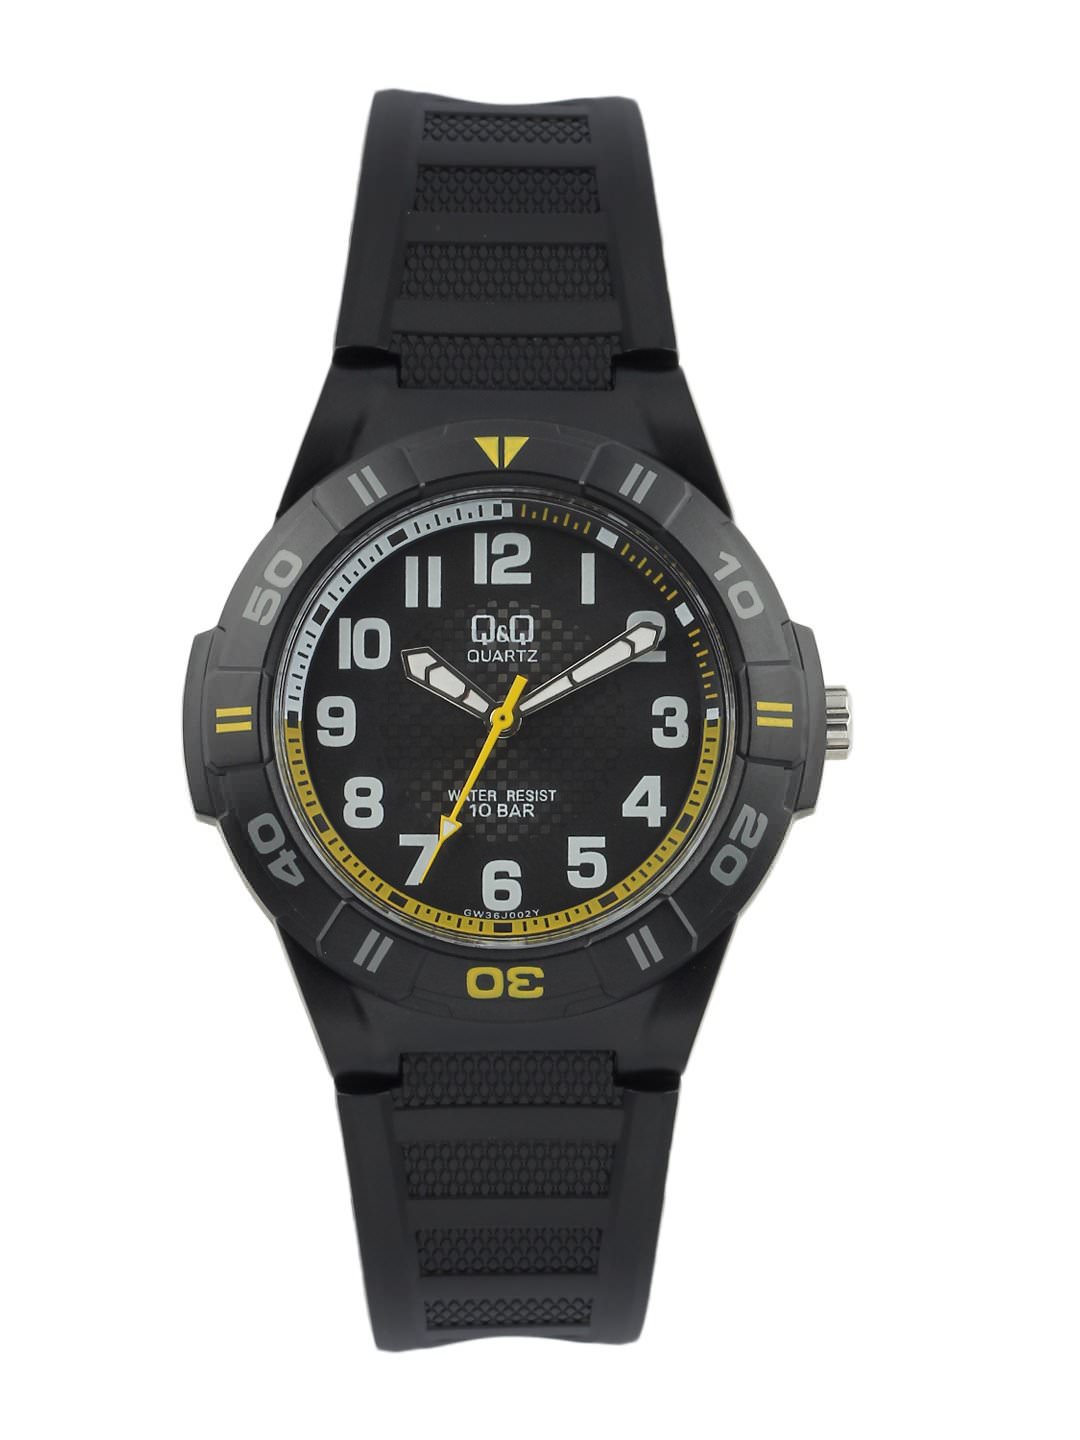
Q&Q Men Black Watch
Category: Accessories / Watches / Watches
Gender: Men
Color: Black
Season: Winter 2016
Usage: Casual